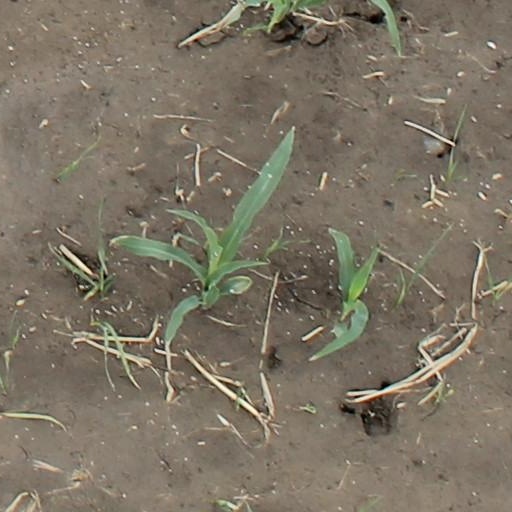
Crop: maize; corn